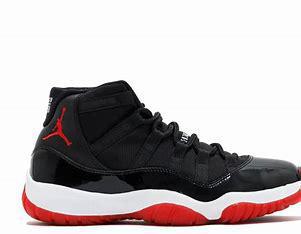
Brand: Jordan
Model: 11 Retro